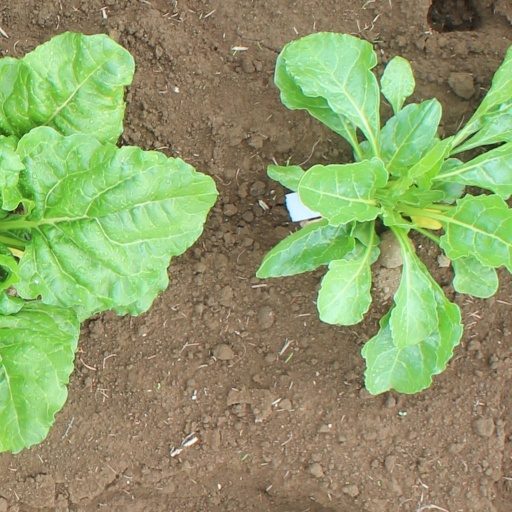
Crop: sugar beet